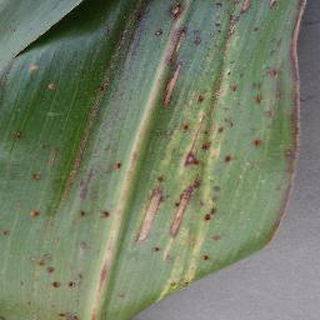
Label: corn_cercospora_leaf_spot